Alberta Highway 22X

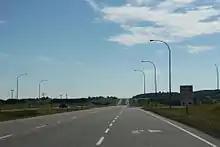
Looking east at the west terminus of Alberta Highway 22X from Alberta Highway 22

Highway 22X is a highway in and around Calgary in the Canadian province of Alberta, extending to the east from Highway 22. It is concurrent with Stoney Trail (Highway 201) between 53 Street SW and 88 Street SE in Calgary, becoming a freeway and forming the southernmost portion of a ring road around Calgary.